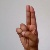
The image shows a hand gesture representing the letter 'U' in Indian Sign Language.